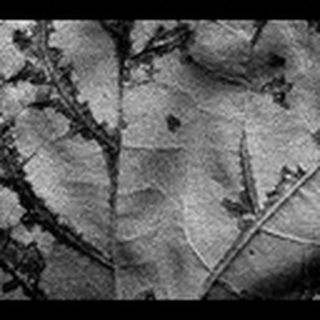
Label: cotton_bacterial_blight